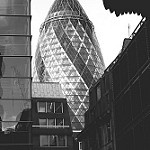
Label: buildings